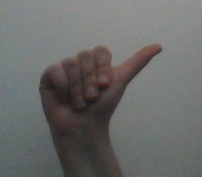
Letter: dhad